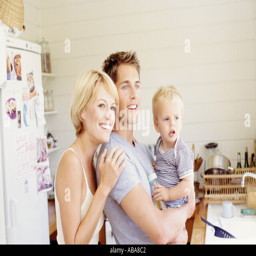
young parents with child in the kitchen